Neil M. Gunn

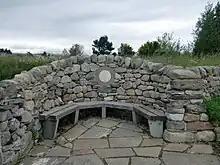
Part of the Neil Gunn memorial above Strathpeffer, erected by the Neil M. Gunn Memorial Trust.

Following the publishing success of "Highland River" (for which he was awarded the 1937 James Tait Black Memorial Prize for fiction), Gunn was able to resign from the Customs and Excise in 1937 and become a full-time writer. He rented a farmhouse near Strathpeffer and embarked on his most productive period as a novelist and essayist. "Butcher's Broom" and "The Silver Darlings" are historical novels dealing with the Highland Clearances. "Young Art and Old Hector" and "The Green Isle of the Great Deep" are both fantasies based on Scottish folklore. Gunn's later works in the 1940s and into the 1950s became concerned with issues of totalitarianism.